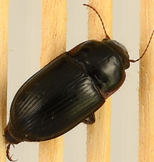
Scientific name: Euryderus grossus
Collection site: Central Plains Experimental Range NEON (CPER), plot CPER_004